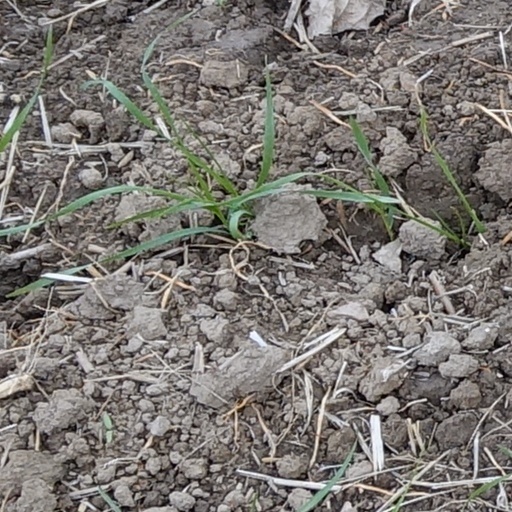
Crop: wheat